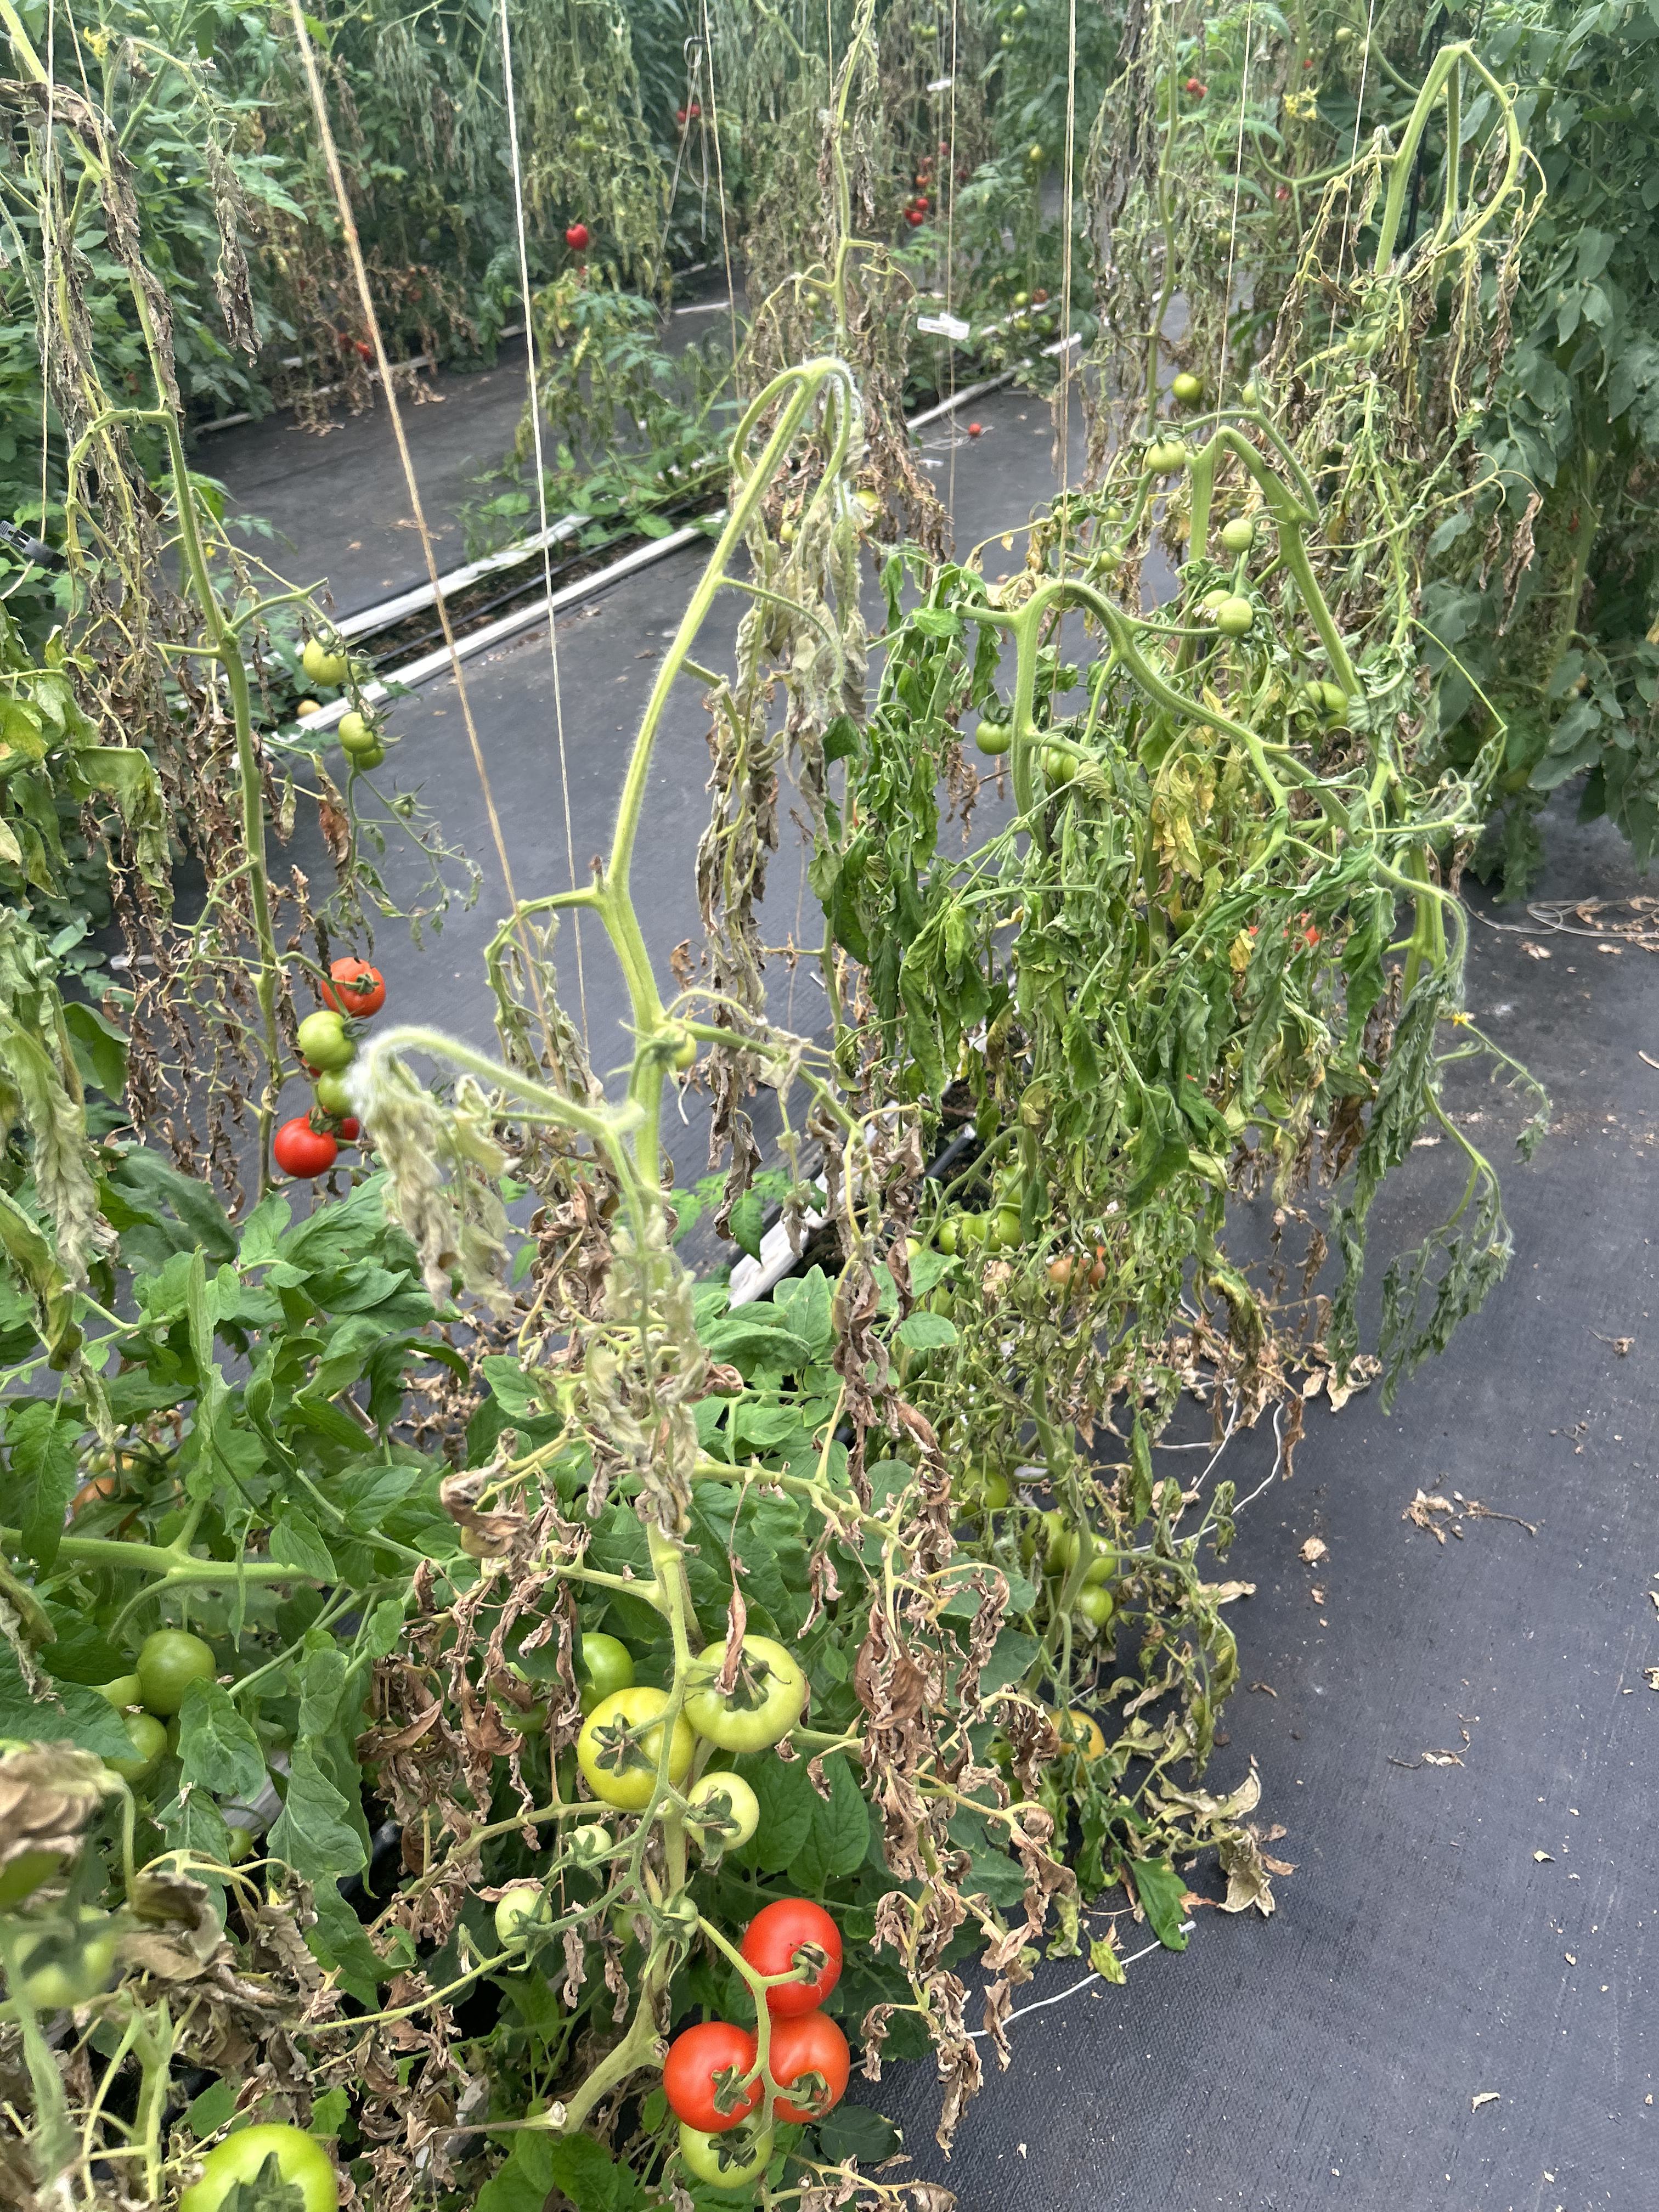
Disease: Wilt